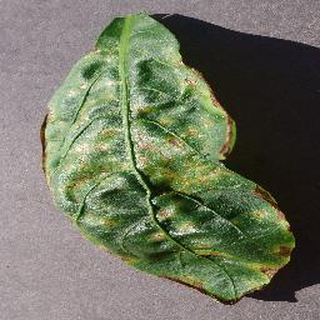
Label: bell_pepper_bacterial_spot